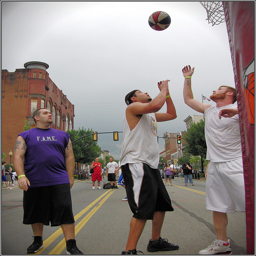
A group of guys playing basketball on a city street
Some men reaching up to get a basketball
Some men are playing basketball on the street.
People playing basketball on a street with spectators.
Three guys with a basketball in the middle of a street.